Ardlamont House

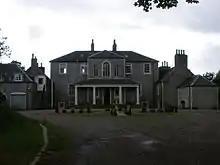

Ardlamont House is a Georgian estate house in Argyll, Scotland. It is surrounded by the Ardlamont Estate and adjacent to Ardlamont Point, the southern-most point point of the Cowal peninsula. It is some south of Kames.